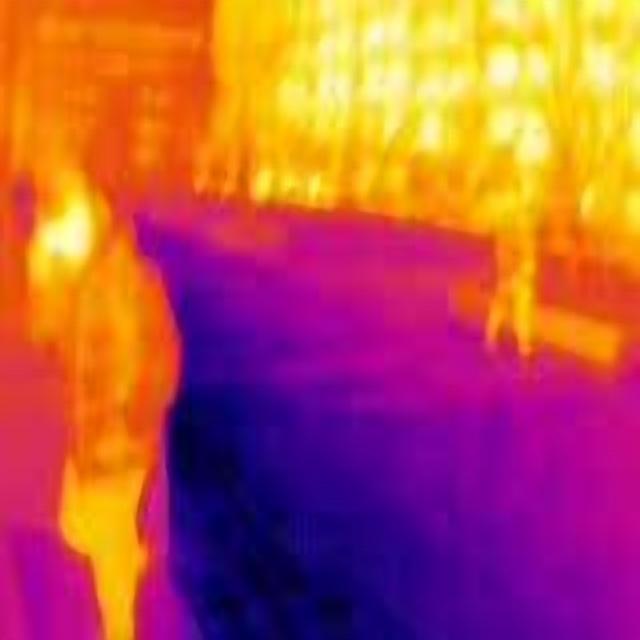
Detected objects:
label: person
label: person